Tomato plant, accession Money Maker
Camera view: bottom (45 deg); turntable rotation: 0 degrees
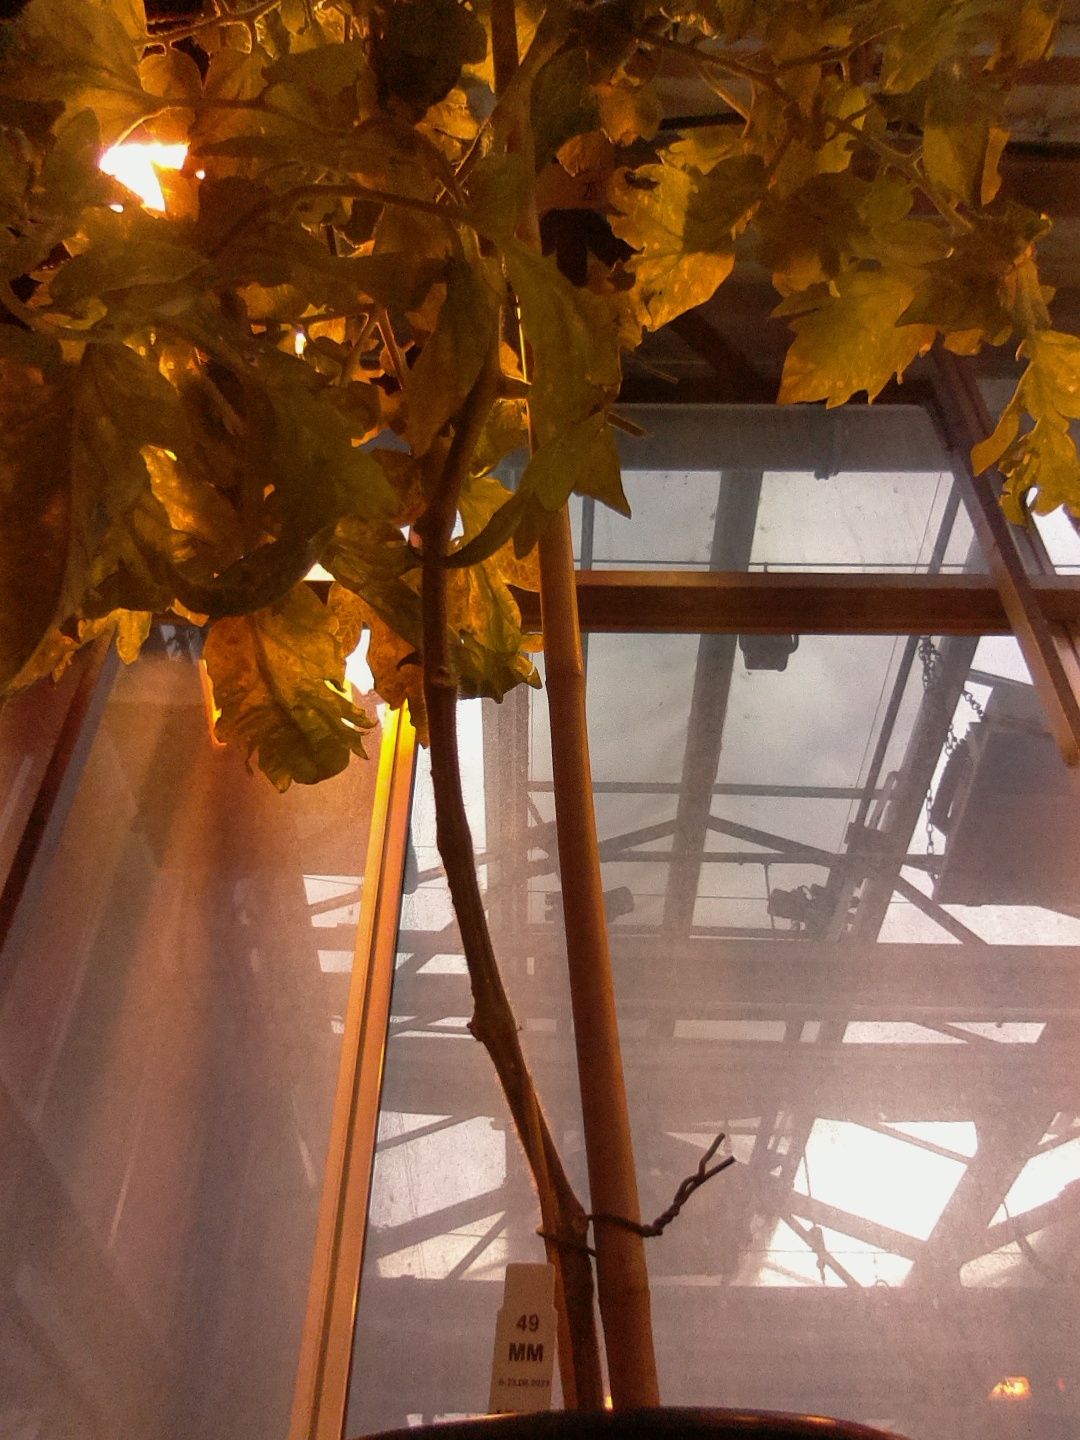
BBCH growth stage 75: 50%-60% of final fruit size